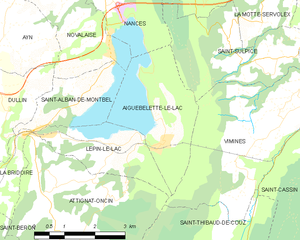
Carte des communes françaises